The Washington Family

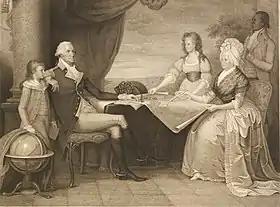
1798 stipple print of "The Washington Family" by Edward Savage

The image was a famous one in the 19th century. Washington himself ordered four prints of Savage's engraving, hanging one in the family dining room at Mount Vernon.